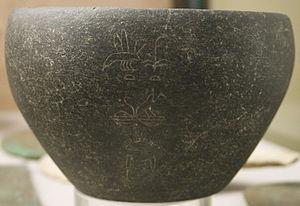
Vase en pierre de Khasekhemwy, Musee National des Antiquites, St Germain en Laye.
La IIᵉ dynastie pharaonique s'étend d'environ -2850 ou -2828 ou -2793 à -2687 ou -2740 ou -2682 ou -2663 ou -2647.
Khâsekhemoui serait le dernier souverain de la IIᵉ dynastie thinite. Il aurait succédé à Péribsen et précéda son fils Djéser de la IIIᵉ dynastie. Manéthon le nomme Kheneres. Le papyrus de Turin lui compte vingt-sept ans, deux mois, et un jour de règne.